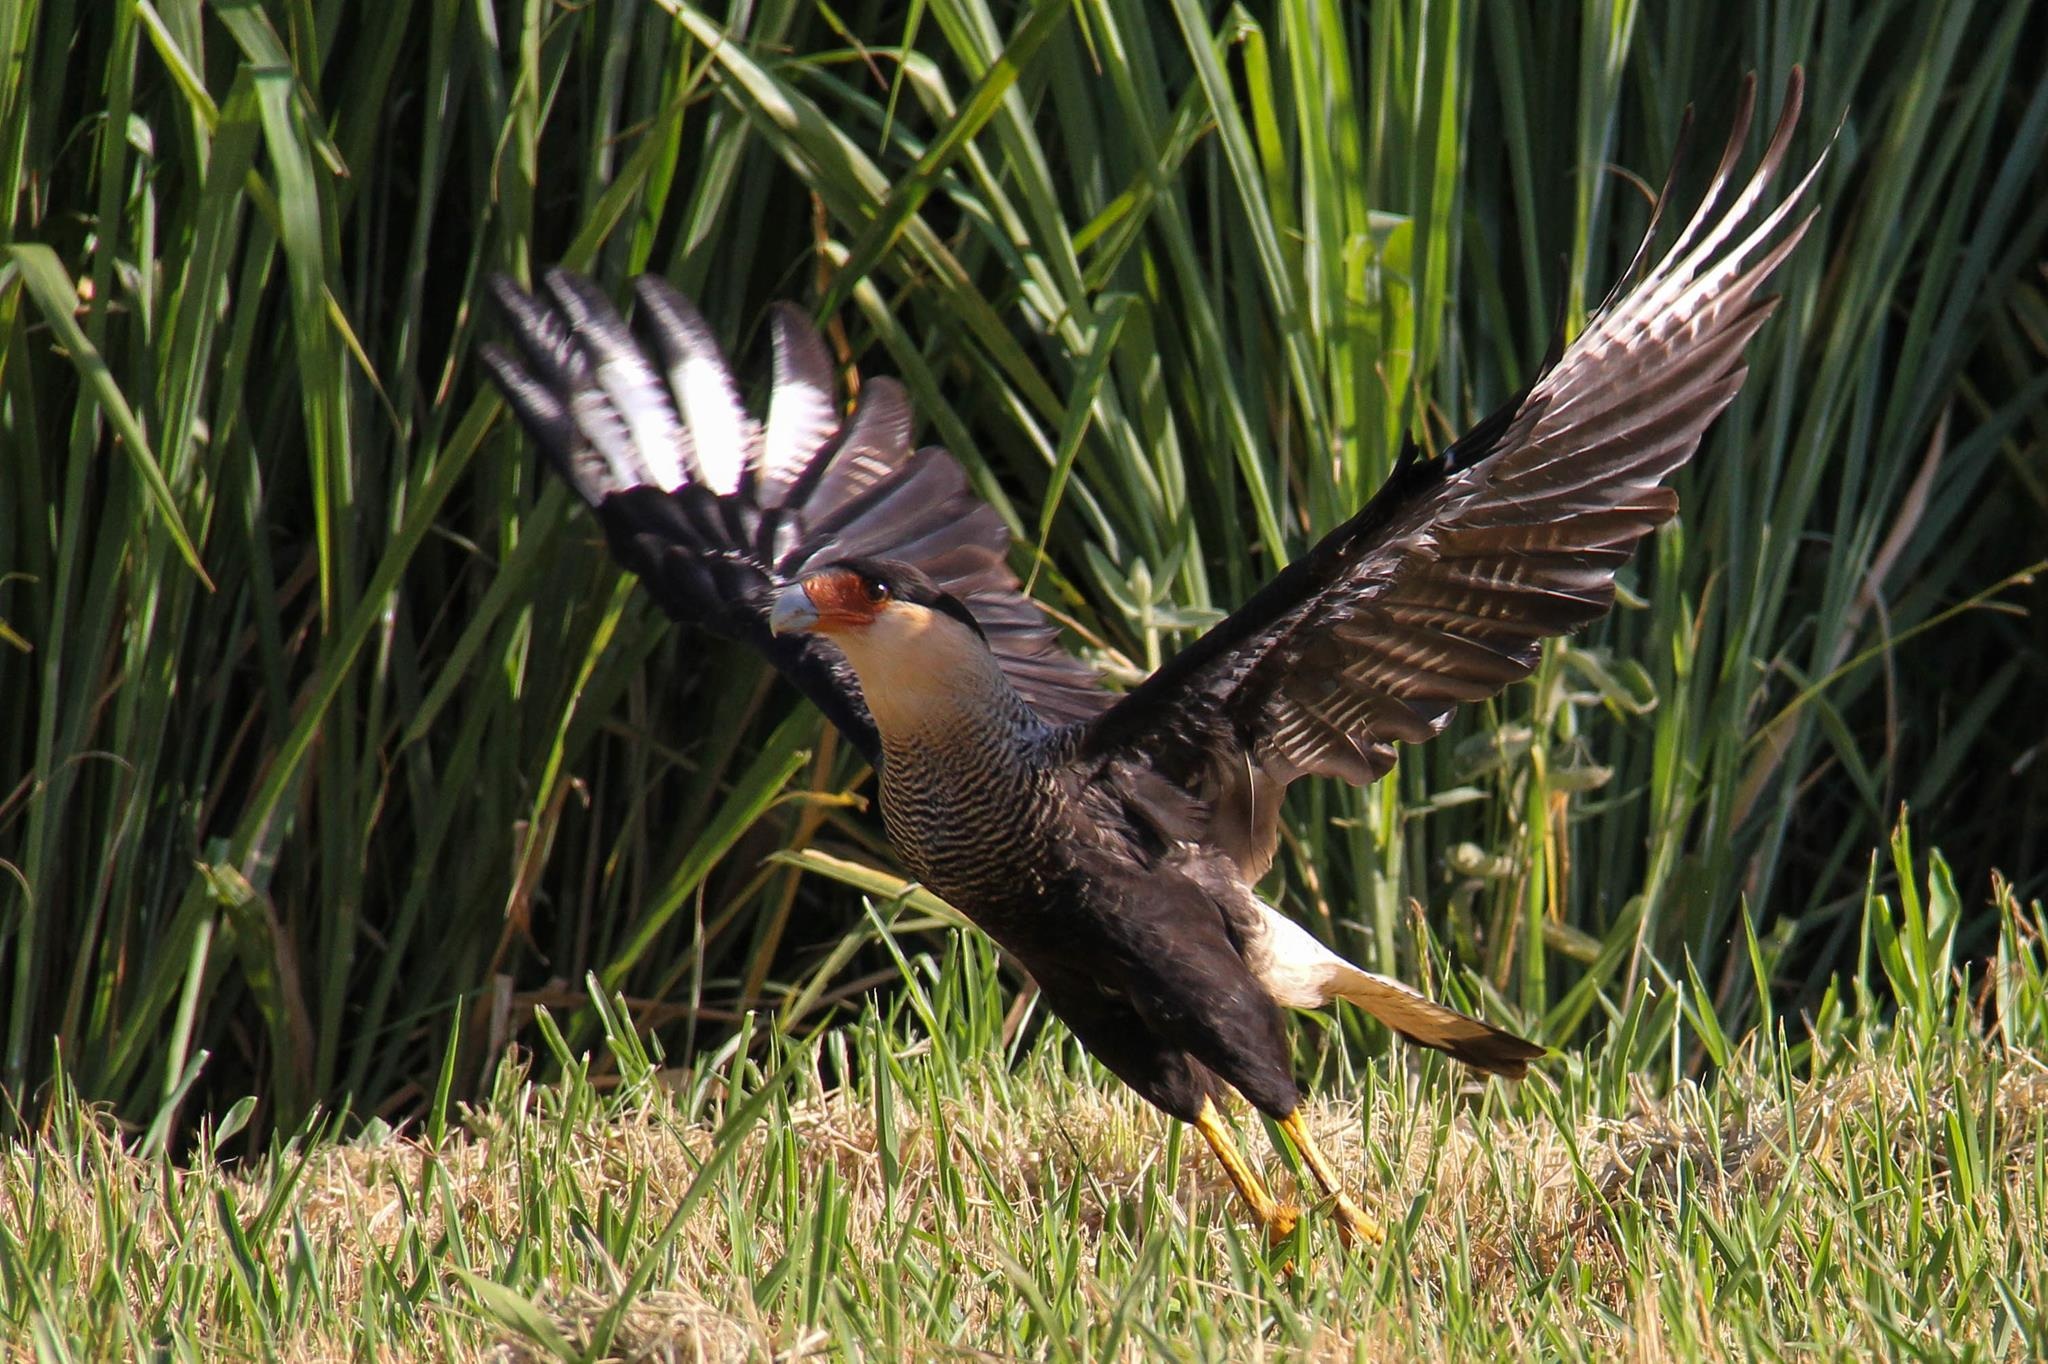
nature, grass, bird, wing, prairie, animal, wildlife, fauna, bird of prey, vertebrate, watching, accipitriformes, carcar, gavi o, bird prey